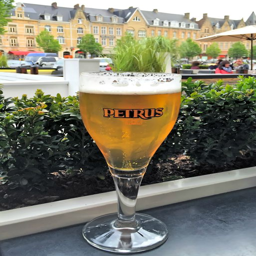
just time for another beer in a bar before dinner .